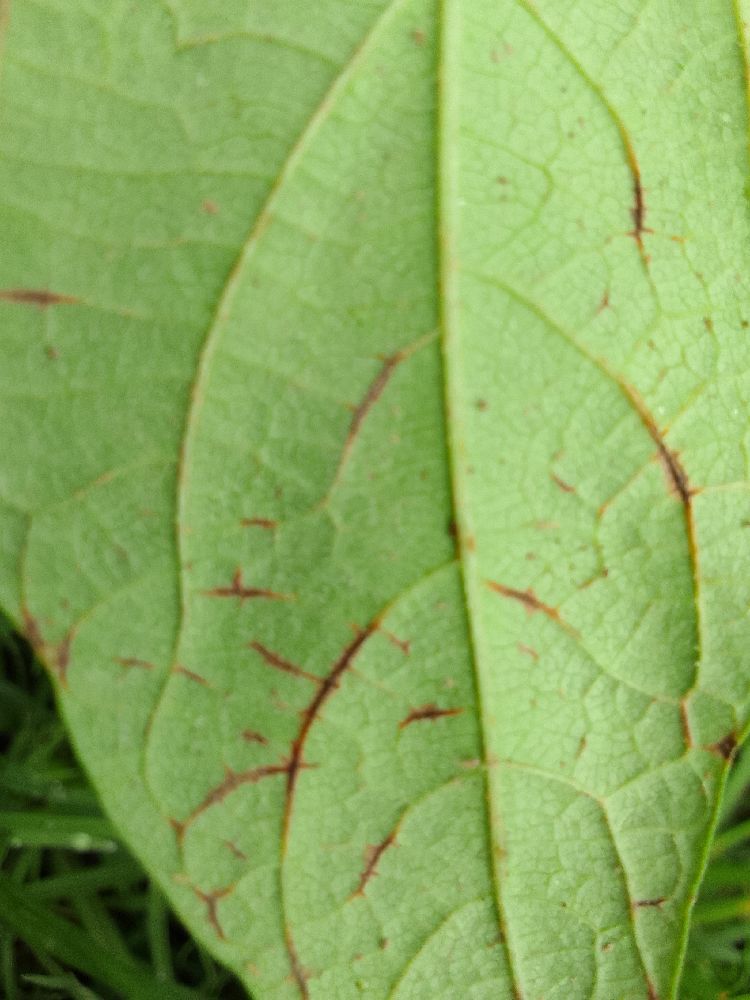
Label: anthracnose